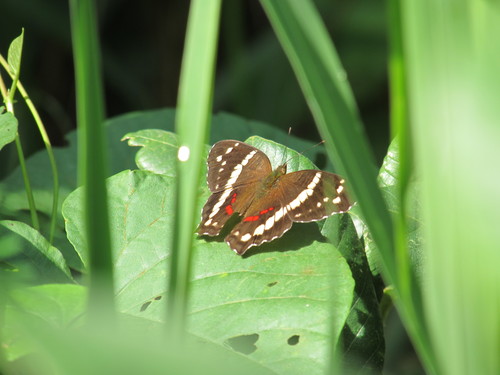
Scientific name: Anartia fatima
Common name: Banded peacock
Family: Nymphalidae
Order: Lepidoptera
Pollinator type: Primary pollinator
Habitat: Open areas and gardens
Geographic range: South America
Conservation status: Least Concern